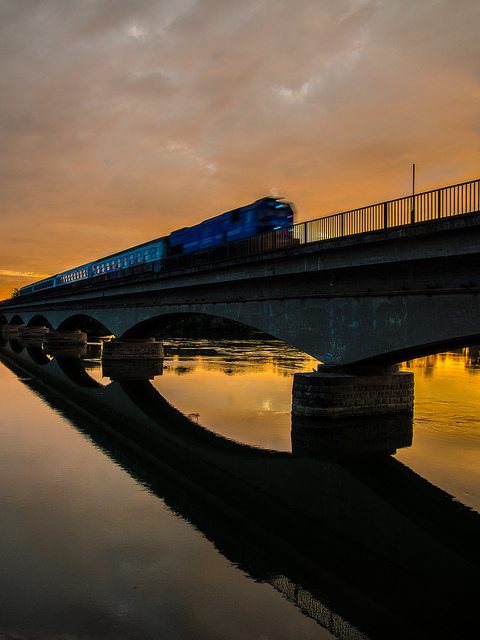
A passenger train that is driving over a bridge.

A blue train going over a bridge on a cloudy day.

a train on an elevated track over a body of water

A train is moving along a track that goes over a bridge.

A train passes over a railroad bridge at sunset.